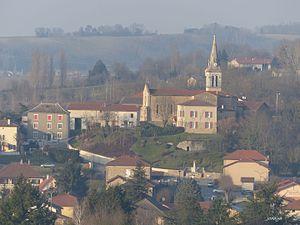
Charantonnay
Charantonnay est une commune française située dans le département de l'Isère en région Auvergne-Rhône-Alpes.